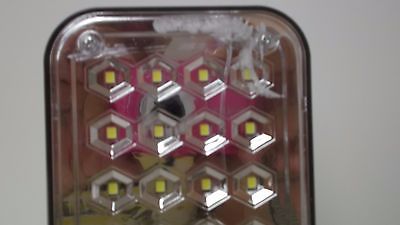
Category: lamp